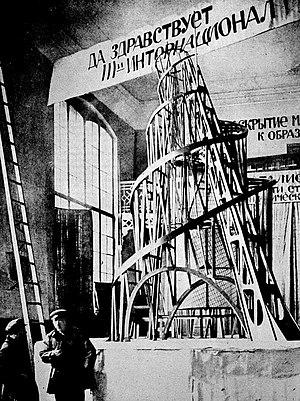
L’architecture constructiviste est un mouvement architectural qui s'est développé en Union soviétique dans les années 1920 et 1930. Elle allie une technologie et une ingénierie avancées avec une optique communiste affirmée. Alors que ce mouvement se divisait en plusieurs factions rivales, il fit éclore de nombreux projets originaux et réussit à mener à bien des réalisations, avant de tomber en disgrâce autour de 1932. Sa production a cependant eu une influence considérable sur l'architecture par la suite.
Le monument à la Troisième-Internationale est un projet architectural haut de 400 mètres dont les plans ont été dessinés en 1919 - 1920 par l'artiste et architecte russe Vladimir Tatline. Jamais construite, cette tour hélicoïdale devait être érigée à Petrograd après la révolution bolchévique de 1917, et aurait servi aux quartiers généraux de l'Internationale communiste.
Le constructivisme est un courant artistique né au début du XXᵉ siècle en Russie. Il s'est développé en « parallèle » à un autre mouvement, le suprématisme.
Cette page concerne l'année 1919 en arts plastiques.
L’architecture russe s’enracine dans la culture matérielle de l'état slave des Rus' de Kiev. À la chute du royaume de Kiev, l’histoire de l'architecture russe s’est poursuivie dans les principautés de Vladimir-Souzdal, de Novgorod, puis dans les États successifs du tsarat de Russie, de l’Empire russe, et de l’Union soviétique, jusqu'à l'actuelle fédération de Russie.